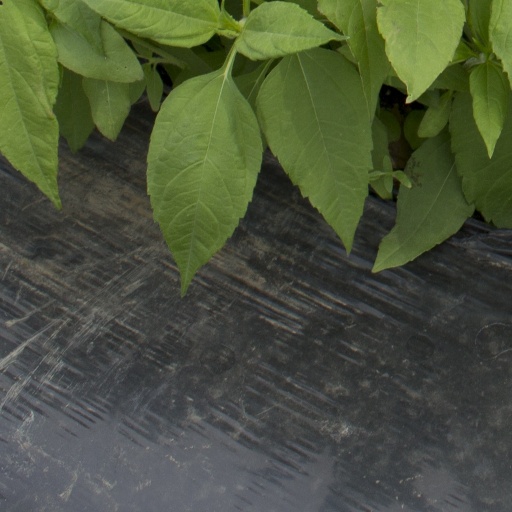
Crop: Jerusalem artichoke